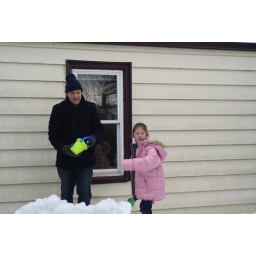
Uncle Chris and the girls at his house in Seattle, WA. Uncle Chris and the girls at his house in Seattle, WA